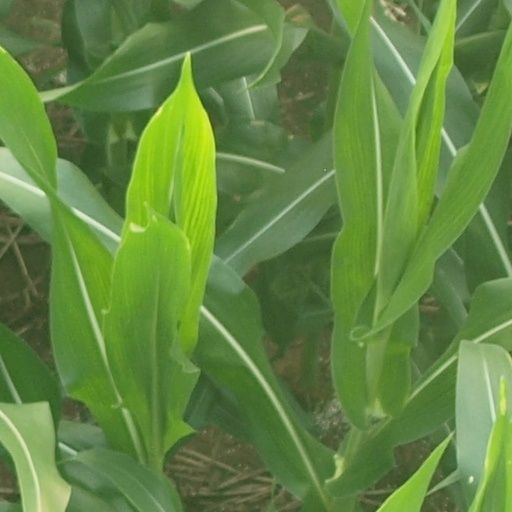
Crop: maize; corn